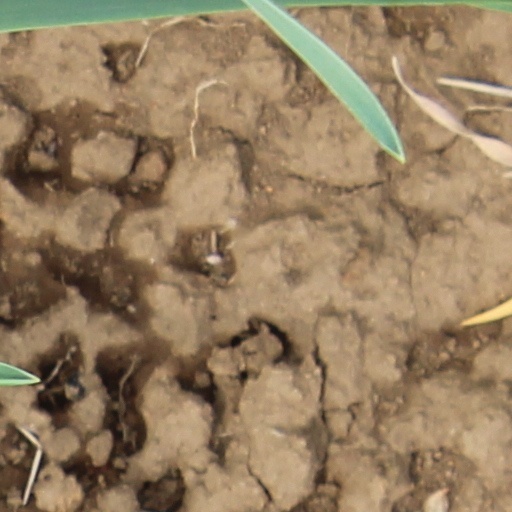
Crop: wheat